Tabán ruins

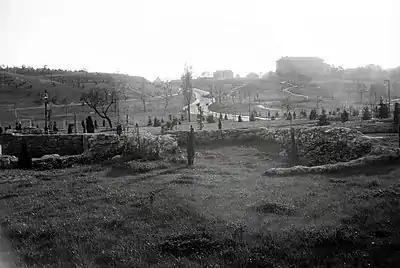
The conserved ruins of Building II és III in 1938.

The most important structure was an oblong-shaped building (24.3 by 7.35 m) with one meter thick walls, two large openings in the longer sides and a door in the northern side. The space was certainly vaulted because traces of two piers and a Late Gothic impost survived on the western side while another impost and pieces of ribs, jambs, tracery, fragments of two stone basins, two green stove tiles (depicting Saint George) and a maiolica floor tile (depicting a draw well) were also discovered in the rubble. The stone architectural fragments were painted red, white, green and black. Supposedly the building was one- or two-storey high and built in the 15th century. The room was probably a vaulted cellar and the door in the northern wall led to an underground corridor and another vaulted cellar (Building V). Later the room was divided by an irregular partition wall pierced by a very small window and a low, arched doorway. Sándor Garády assumed that the building had a defensive function or it was part of the royal gardens known from contemporary sources. In the Ottoman era the building was converted to a slaughterhouse or a butcher shop. Another vaulted cellar and an underground corridor was found to the west of this structure. The famous Mélypince restaurant was located above this structure before its demolition in 1933. The ruins of Building I were truncated in 1962 by the new tramway tracks but they are still visible.